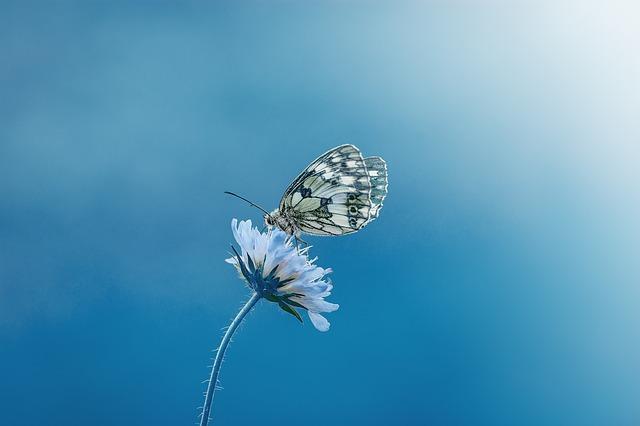
butterfly